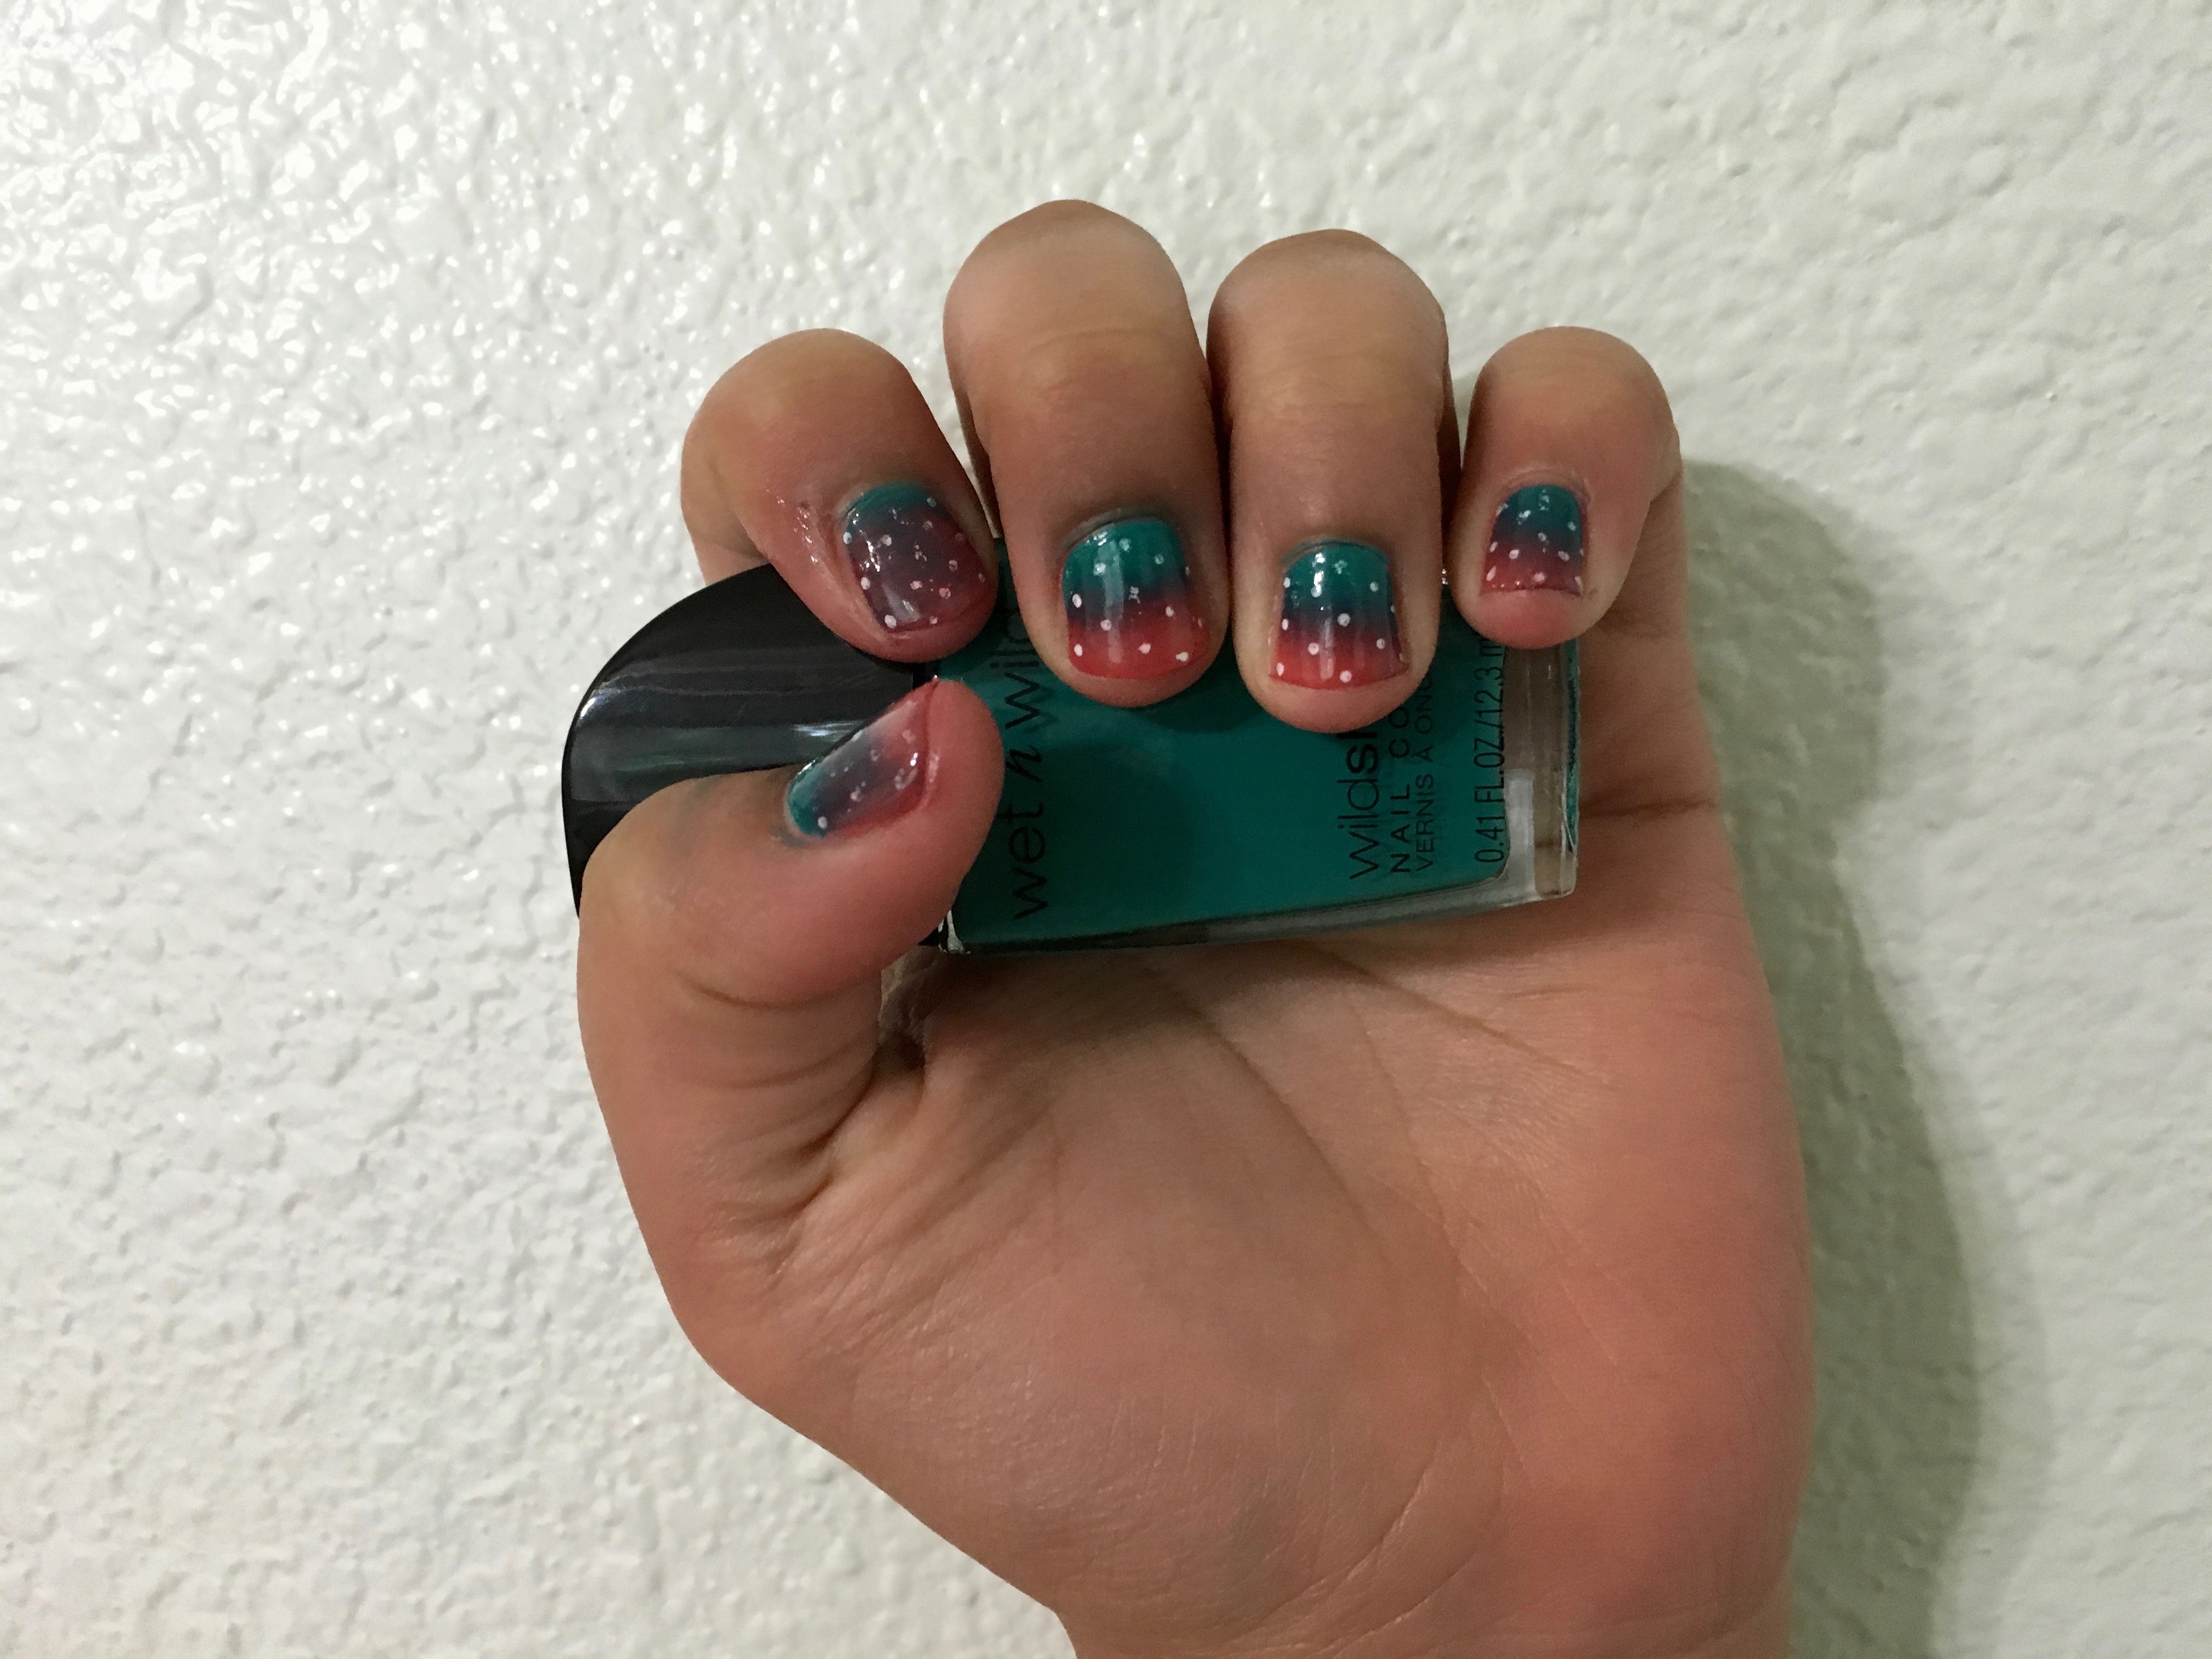
hand, leg, finger, blue, nail, manicure, nail polish, cosmetics, nail care, fashion accessory